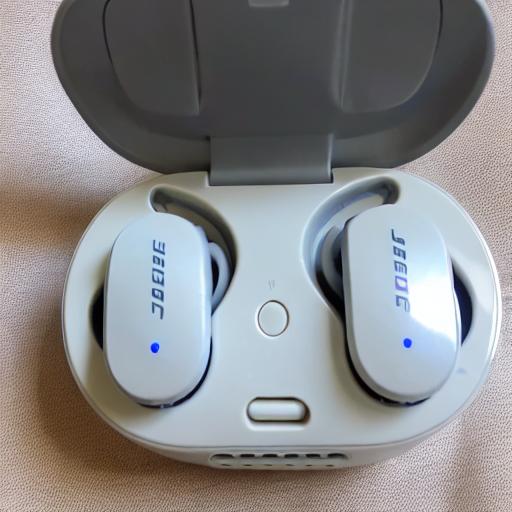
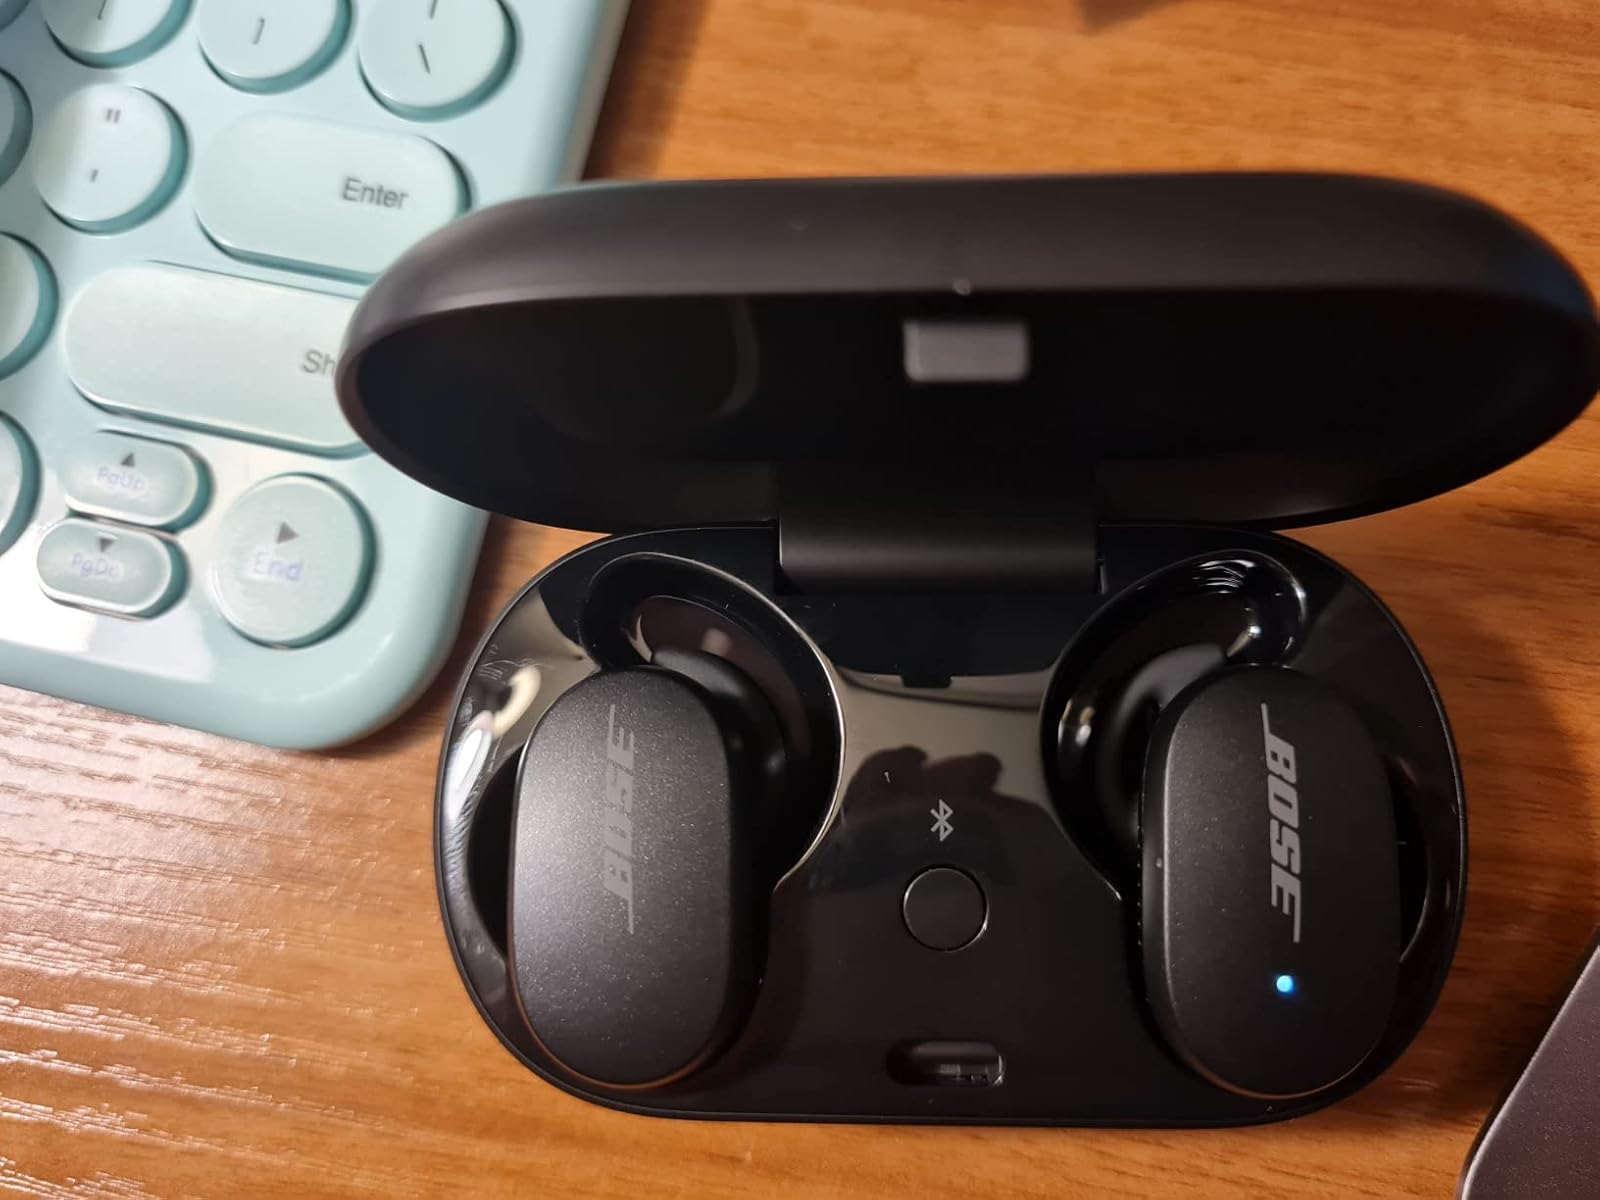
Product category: earbuds
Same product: no